Gossaigaon

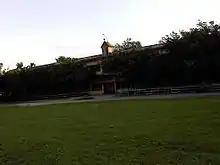
St Antony's E.M. High School "(Clicked on 2015)"

Gossaigaon has a railway station named Gossaigaon Hat Railway Station (GOGH) where all the passenger trains halt. Most people from the Gossaigaon area are suffering a lot from getting service from railway facilities. The stoppage of Kamrup Express, Capital Express, North East Express, Bangalore Express, etc. is a long-run demand from the people of Gossaigaon. There is also a Bus stand providing buses and small vehicles for traveling towards different parts of lower Assam and border areas of West Bengal. It is well connected to Cooch Behar, Alipurduar, and Siliguri. Also, buses run between Kokrajhar, Bongaigaon, Barpeta, Goalpara and Dhubri. There are a few day super buses that run directly to the main city Guwahati from the town.